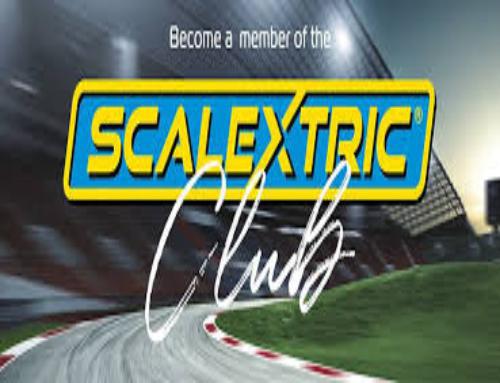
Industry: Transportation